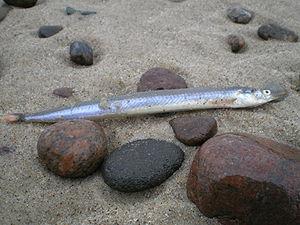
Voici une liste des poissons marins présents dans l'océan Atlantique.